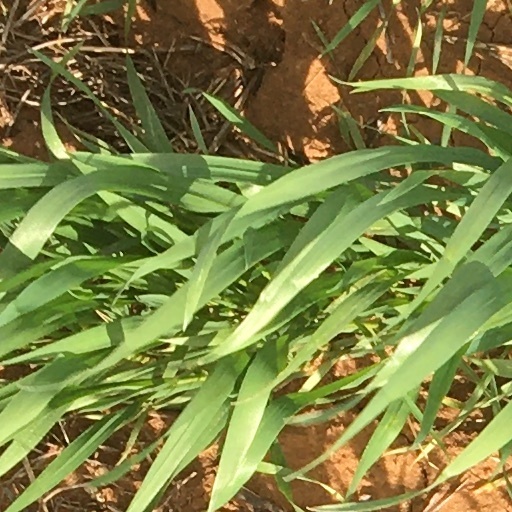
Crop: wheat